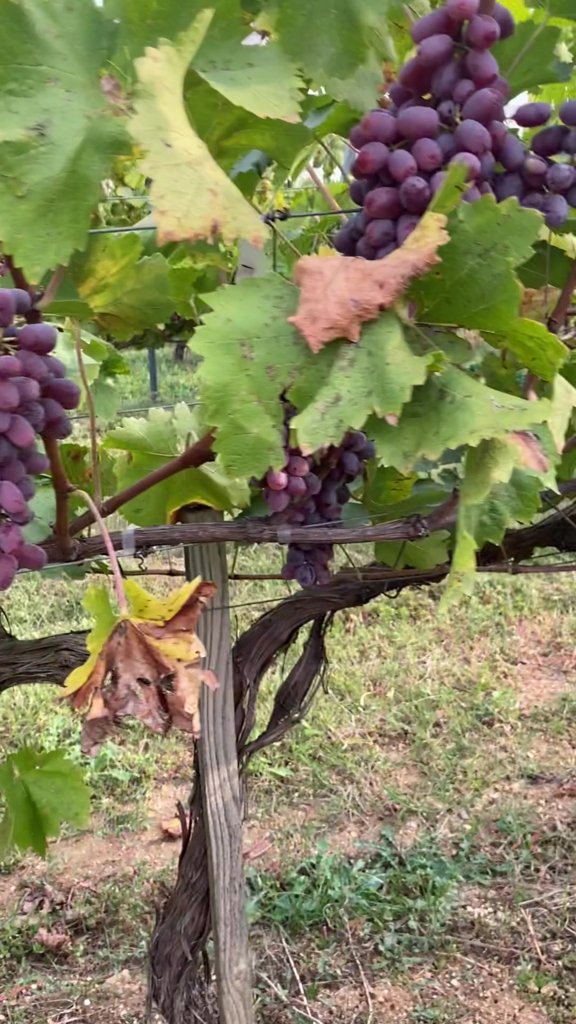
Berries visible: 99
Grape clusters: 3